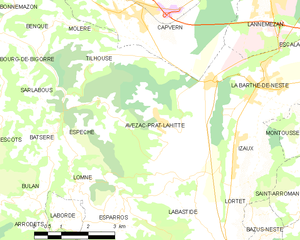
Avezac-Prat-Lahitte est une commune française située dans le sud de la France, en région Occitanie, dans le département des Hautes-Pyrénées et plus précisément dans les baronnies des Pyrénées. Ses habitants sont appelés les Avezacais.